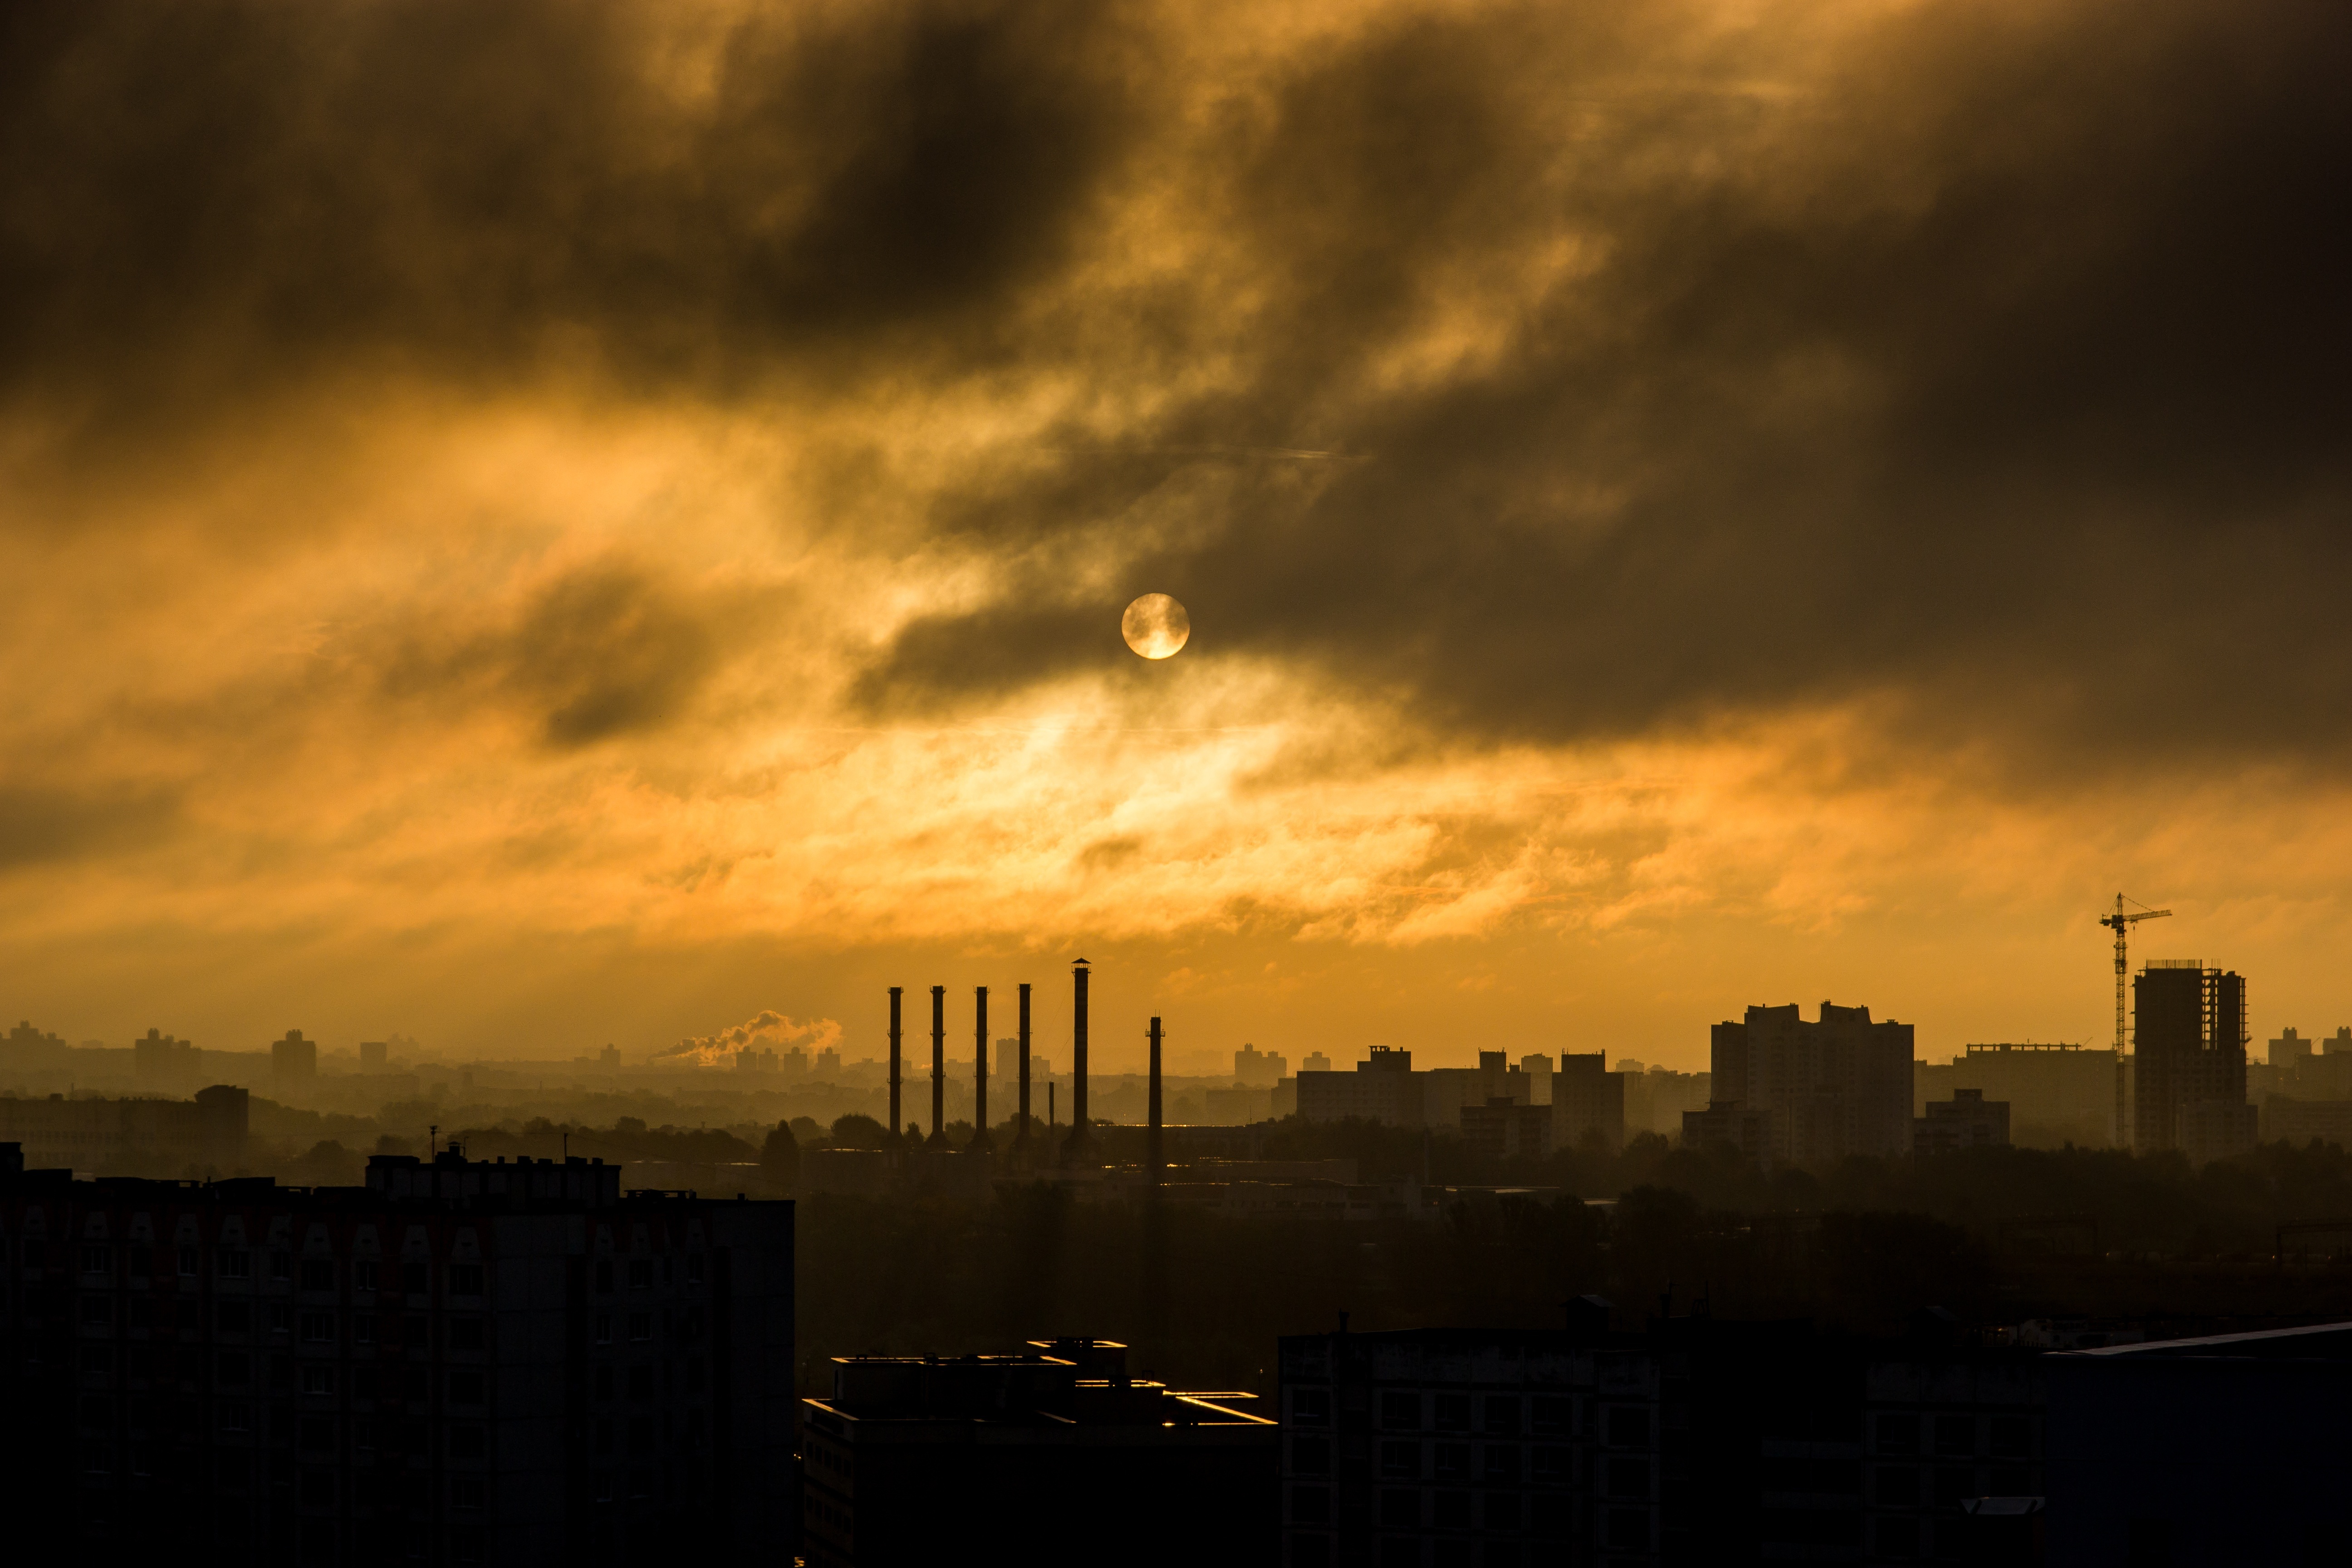
work, horizon, cloud, sky, sun, sunrise, sunset, skyline, night, sunlight, morning, dawn, city, atmosphere, smoke, cityscape, steel, dusk, environment, evening, construction, metal, industrial, machinery, factory, darkness, industry, plants, process, storage, manufacturing, pipes, smog, silos, gas, production, oil, pollution, refinery, workers, fuel, chimneys, chemical, afterglow, manufacturing industry, factories, chimney stacks, manufacturing plant, atmospheric phenomenon, atmosphere of earth